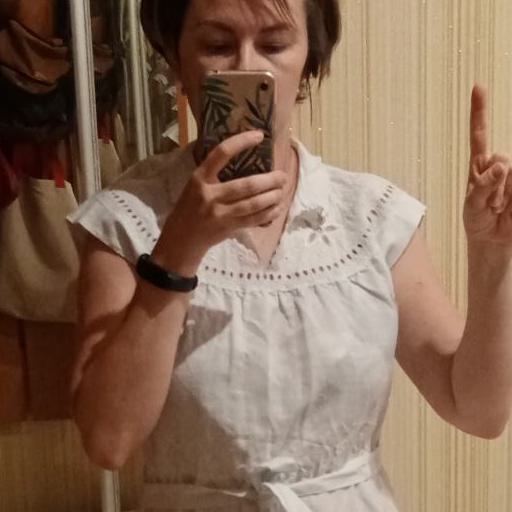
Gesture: no_gesture